Stadler Variobahn

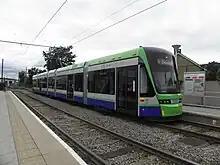
Variobahn in London, United Kingdom

Six units were ordered for Tramlink by Transport for London in August 2011 at a cost of £16.3 million with an option for up to eight more.